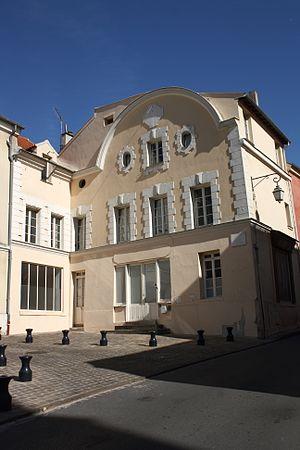
Robert-Aglaé Cauchoix, né le 24 avril 1776 à Cormeilles-en-Parisis et mort le 5 février 1845 à Deuil, était un opticien français fabricant de lunettes astronomiques.
Cormeilles-en-Parisis est une commune française située dans le département du Val-d'Oise, en région Île-de-France.